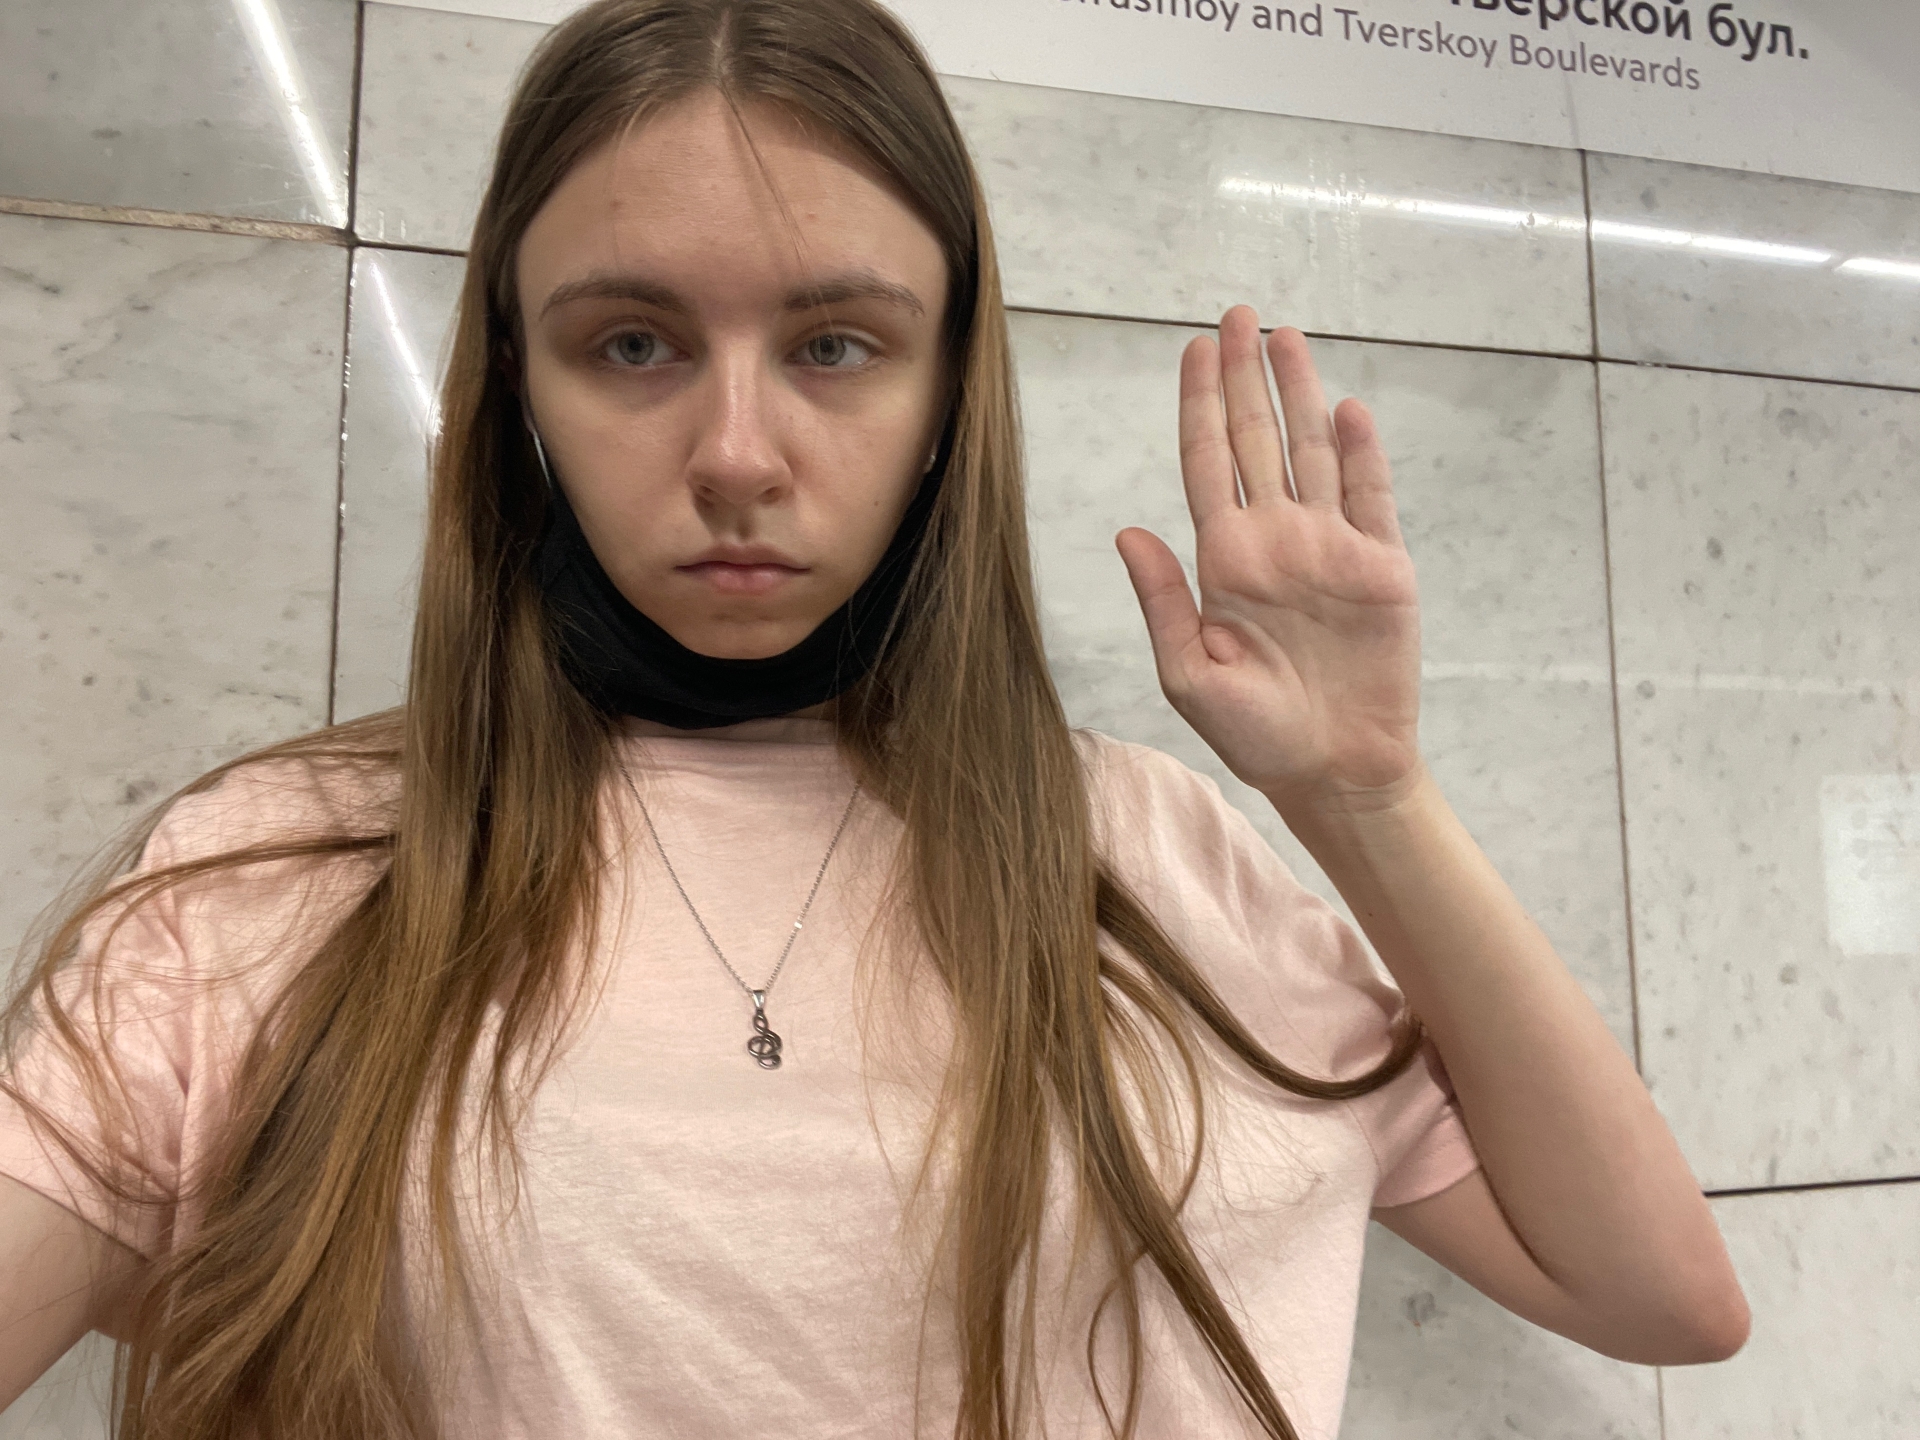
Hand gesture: stop